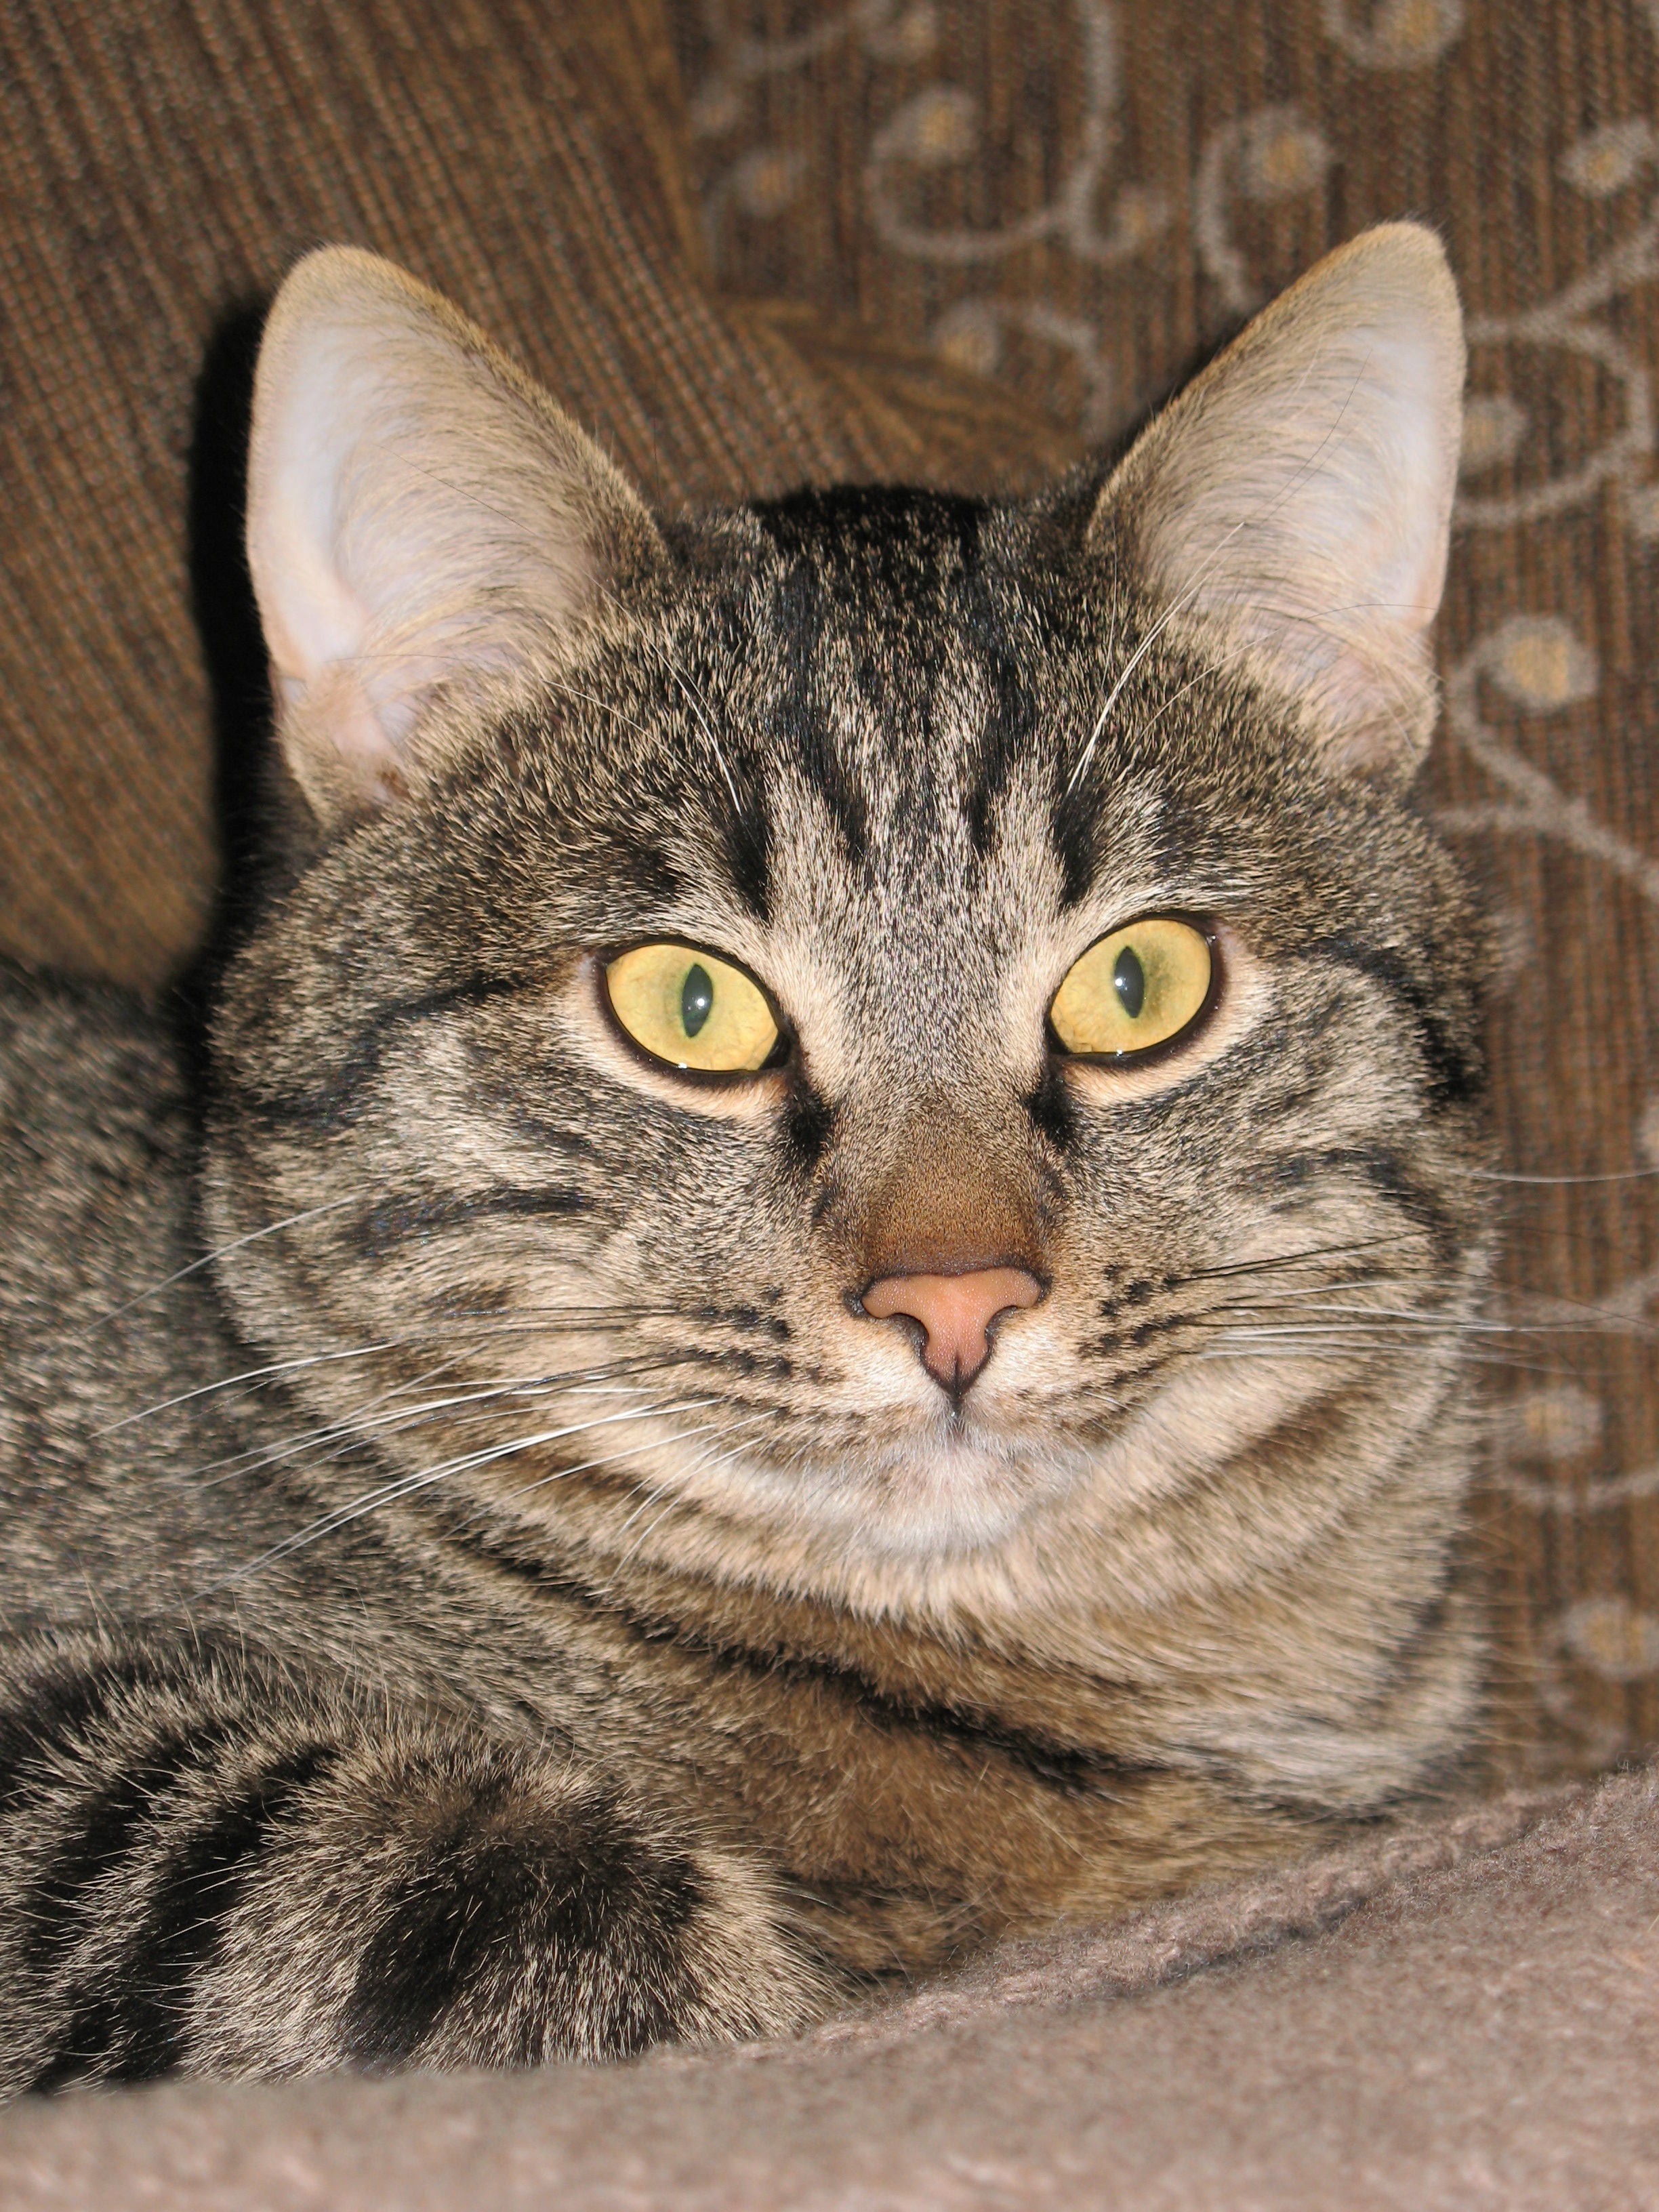
view, pet, cat, mammal, closeup, fauna, striped, close up, whiskers, animals, vertebrate, views, cat eyes, tabby cat, european shorthair, wild cat, small to medium sized cats, cat like mammal, domestic short haired cat, pixie bob, american shorthair, ocicat